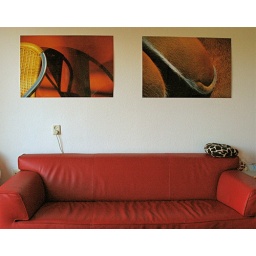
the infamous red sofa known around the world